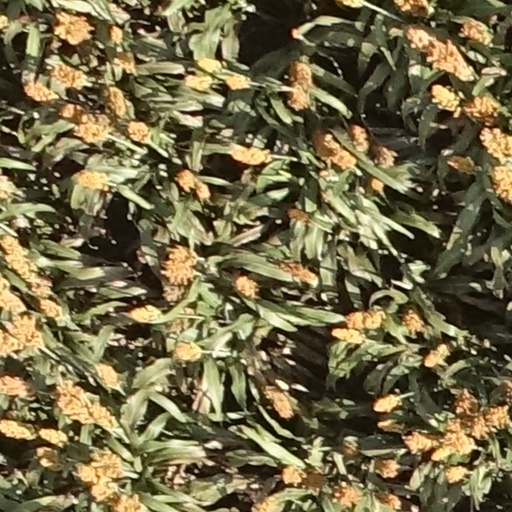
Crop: sorghum